New Diggings, Wisconsin

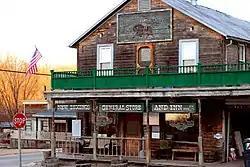
Storefront of the New Diggings General Store and Inn

As of the census of 2000, there were 473 people, 176 households, and 127 families residing in the town. The population density was 18.7 people per square mile (7.2/km). There were 194 housing units at an average density of 7.7 per square mile (3/km). The racial makeup of the town was 99.15% White, 0.21% Native American and 0.63% Asian.